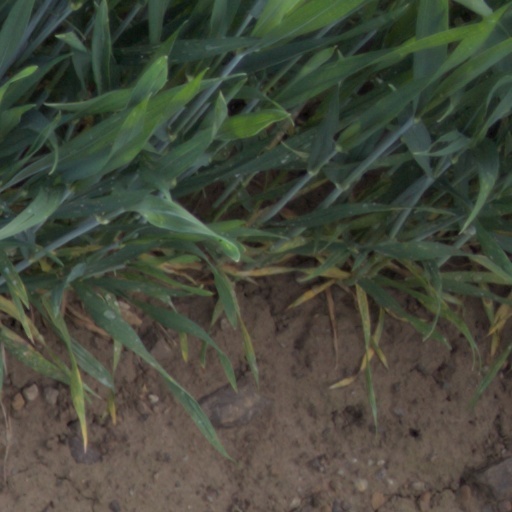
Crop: wheat